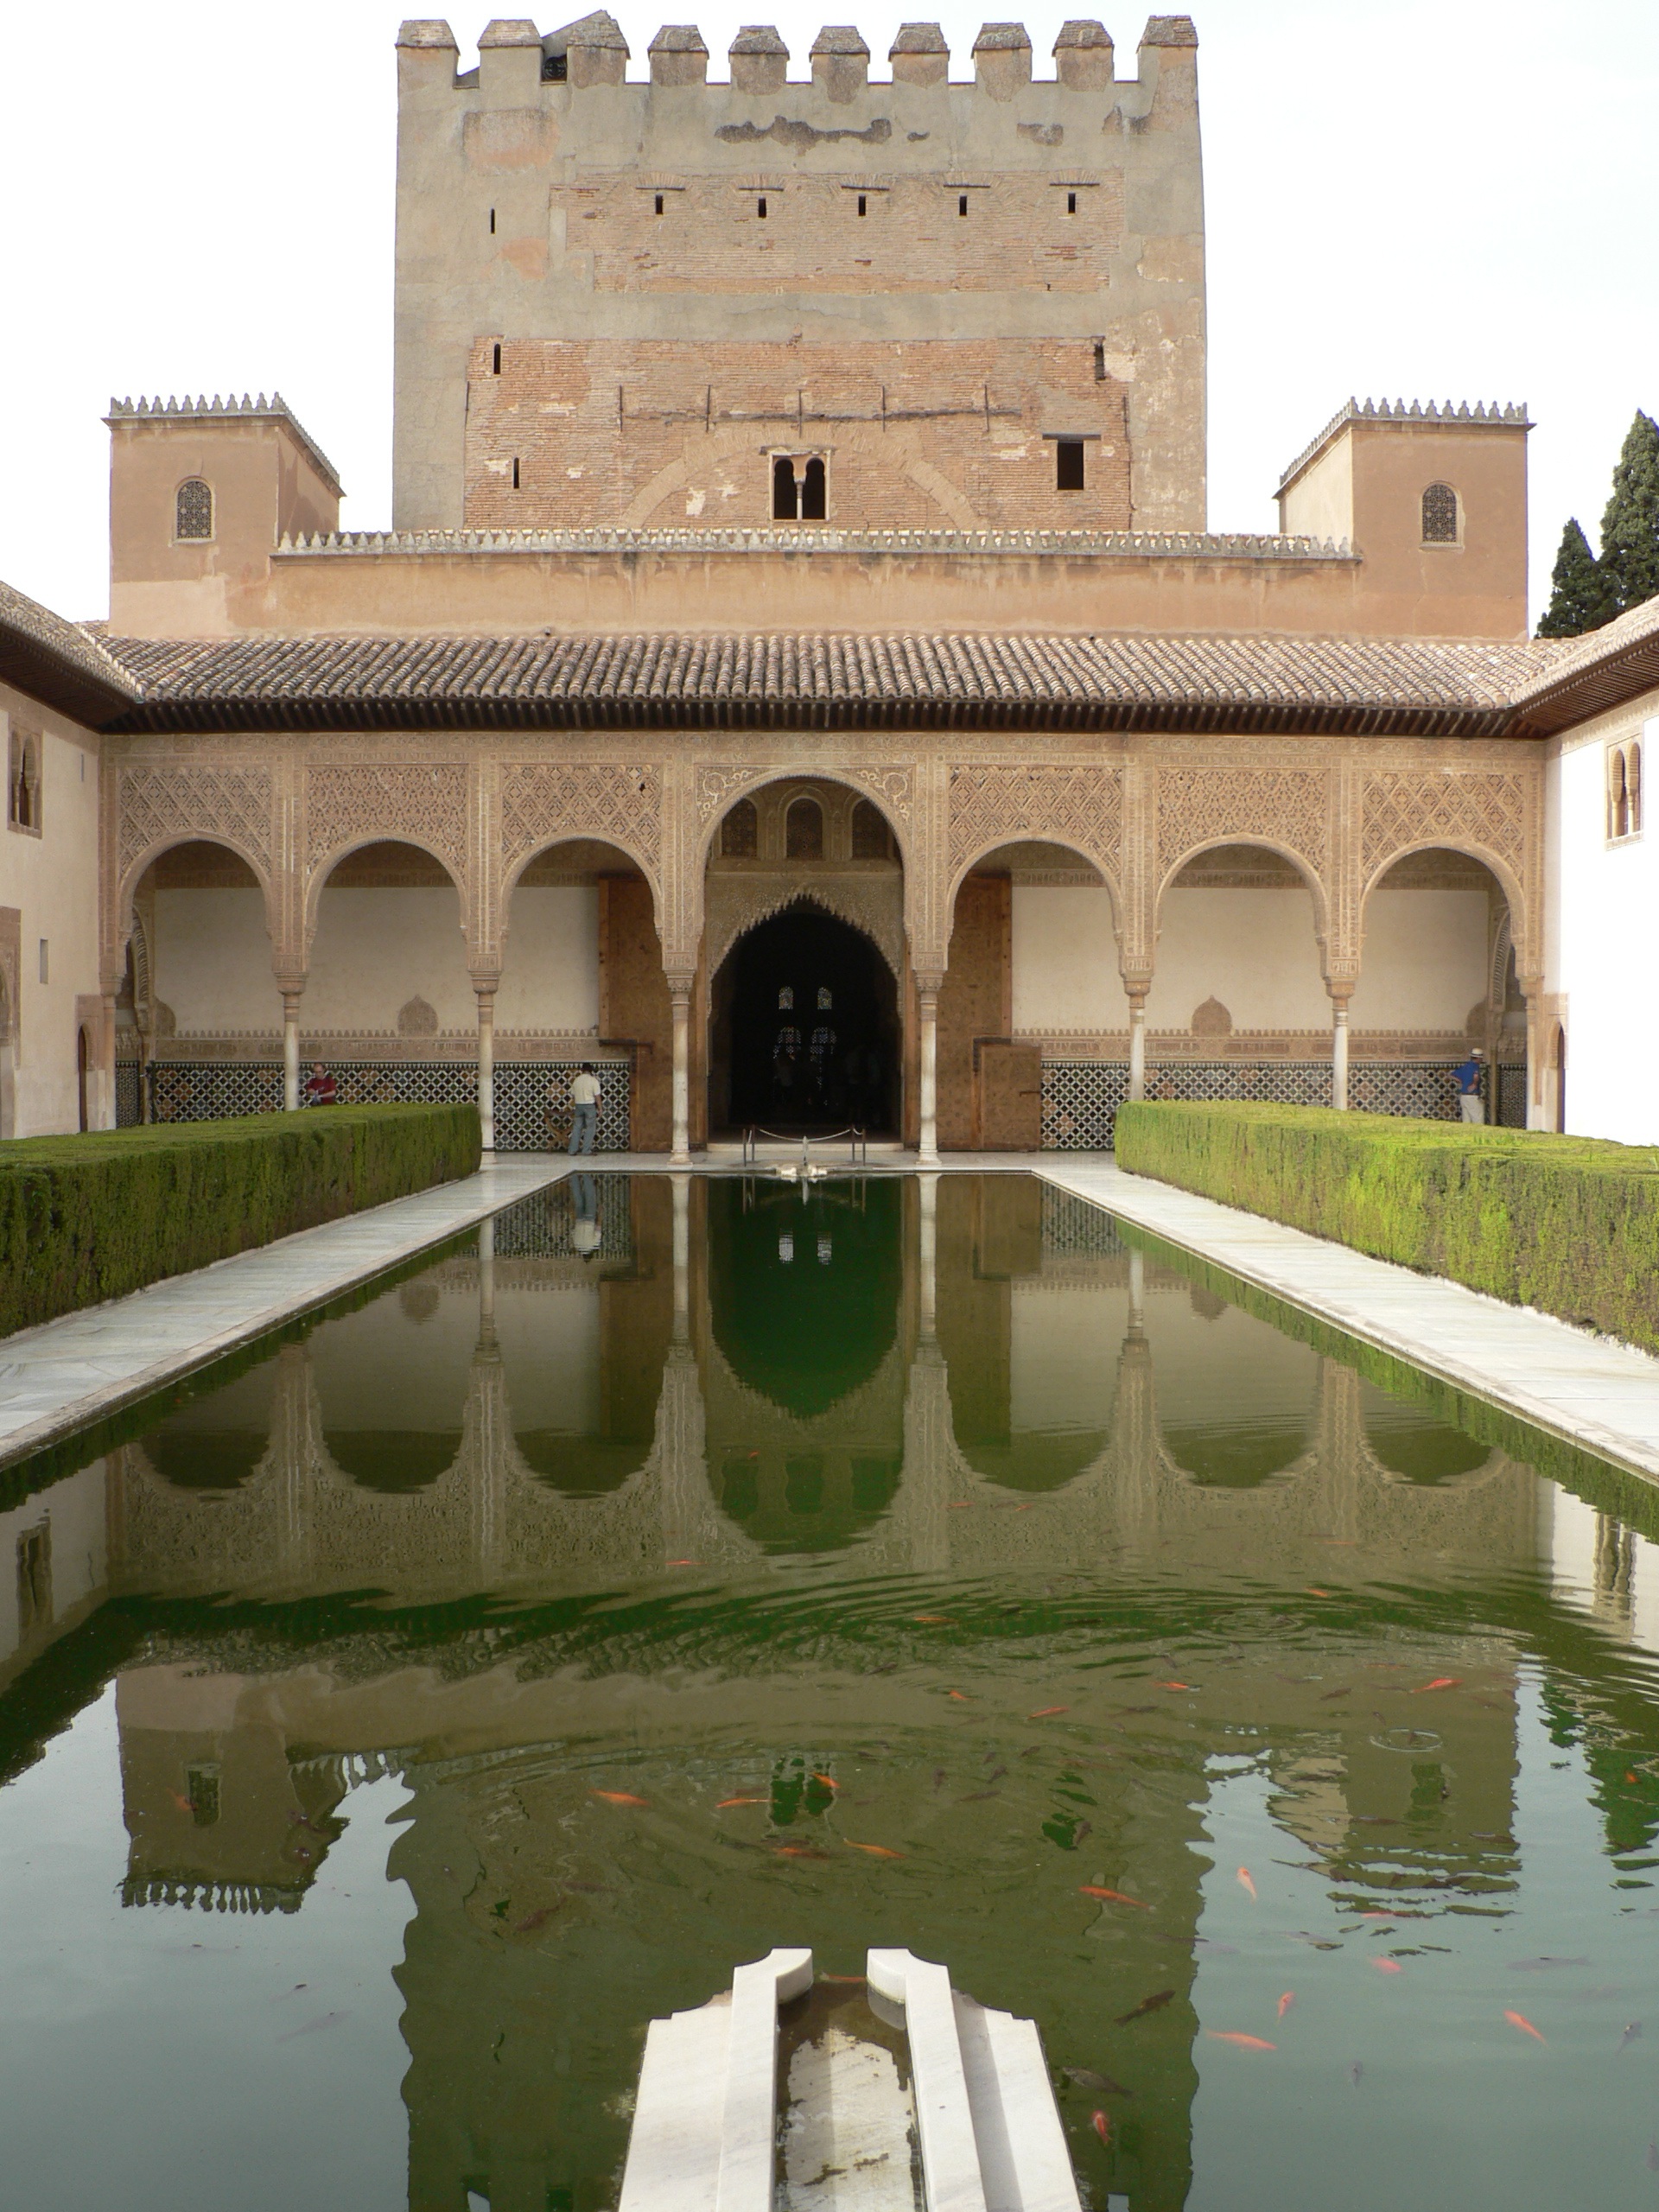
architecture, villa, mansion, building, palace, monument, arch, landmark, facade, waterway, monastery, estate, granada, alhambra, historic site